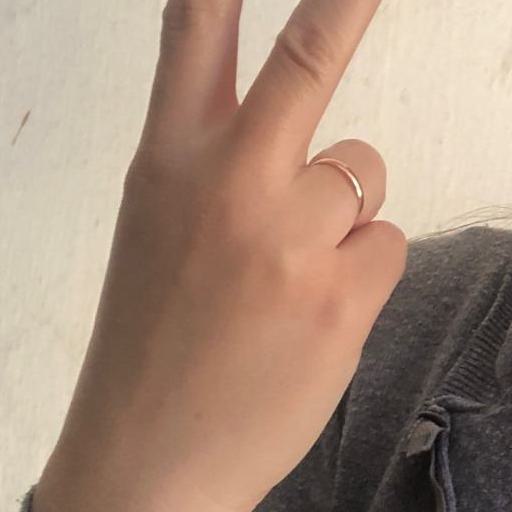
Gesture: peace_inverted